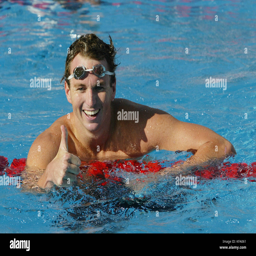
olympic athlete gives the thumbs up